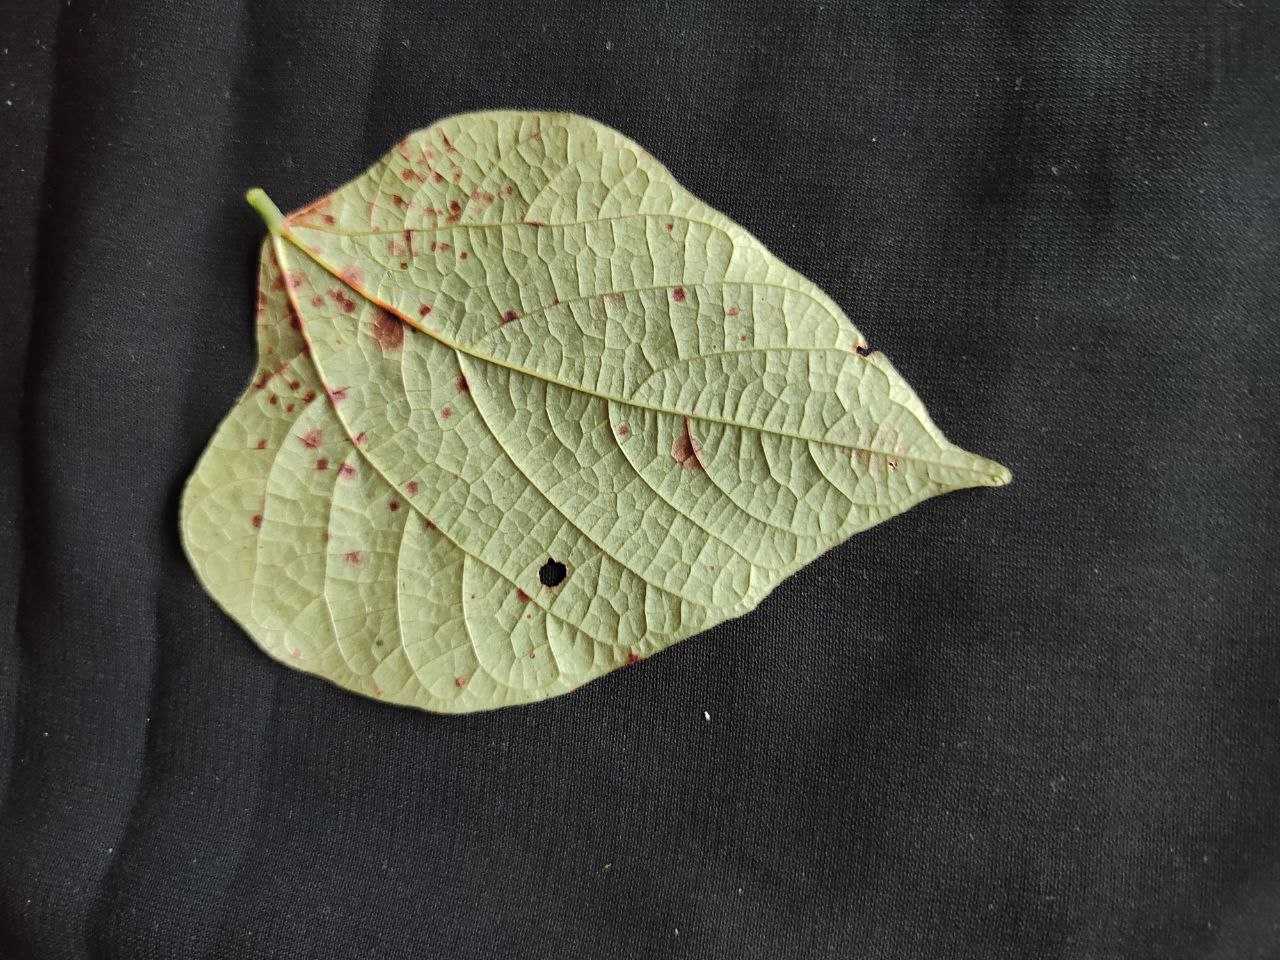
Crop: bean
Leaf condition: Rust